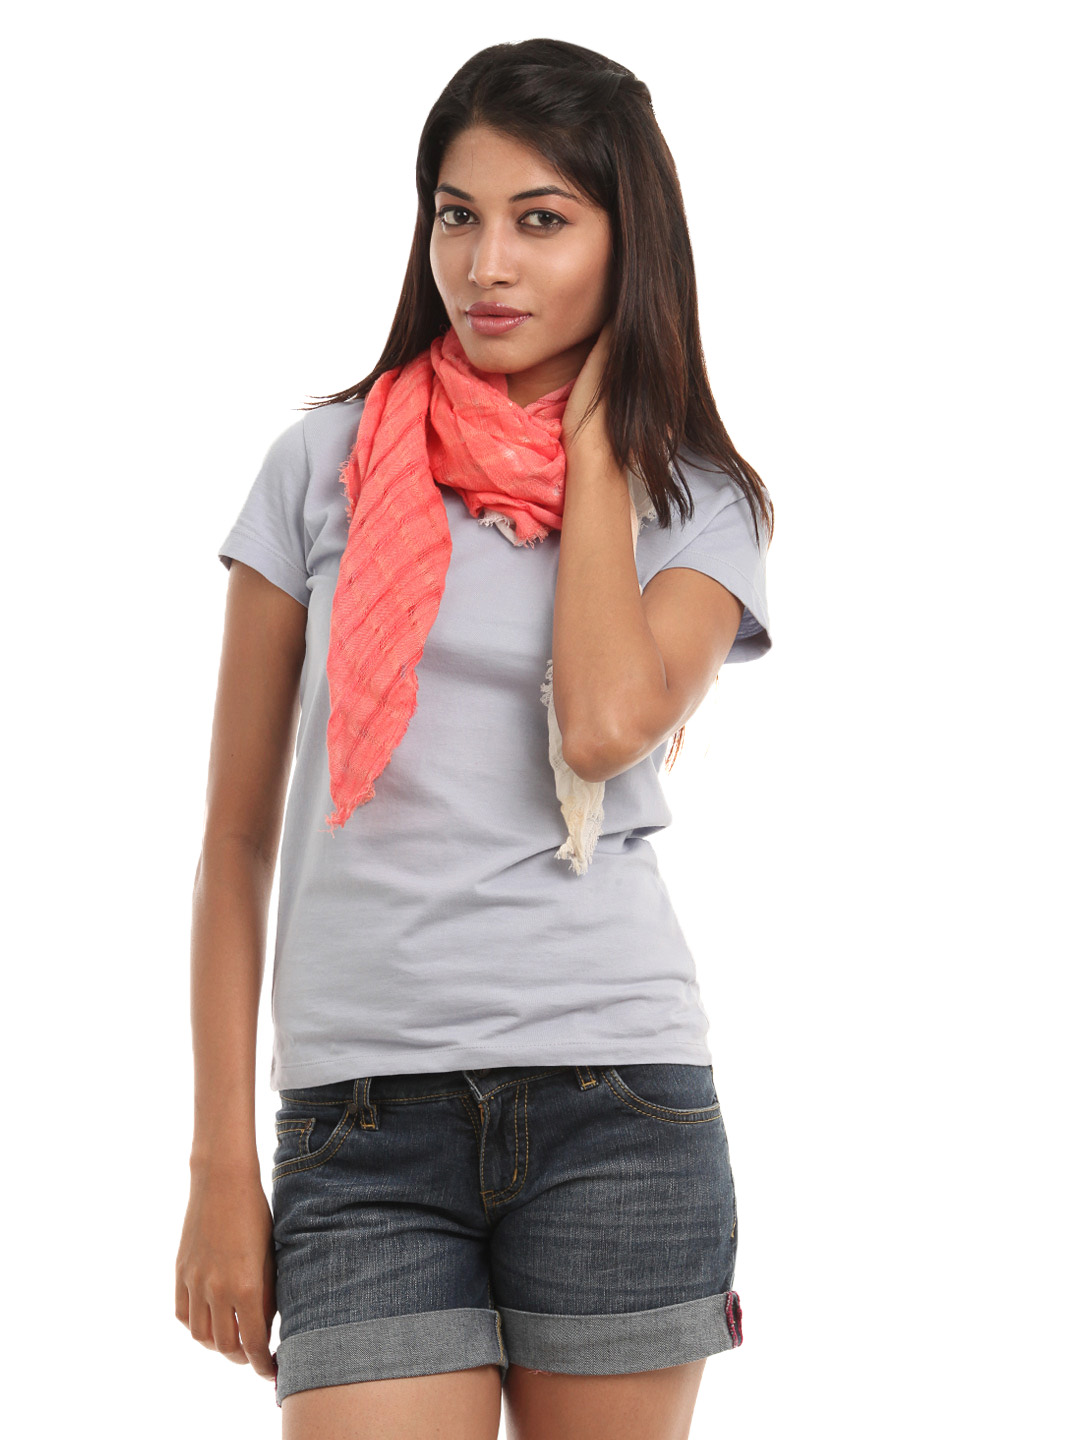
Femella Women Coral & Cream Scarf
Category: Accessories / Scarves / Scarves
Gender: Women
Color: Pink
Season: Summer 2012
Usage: Casual